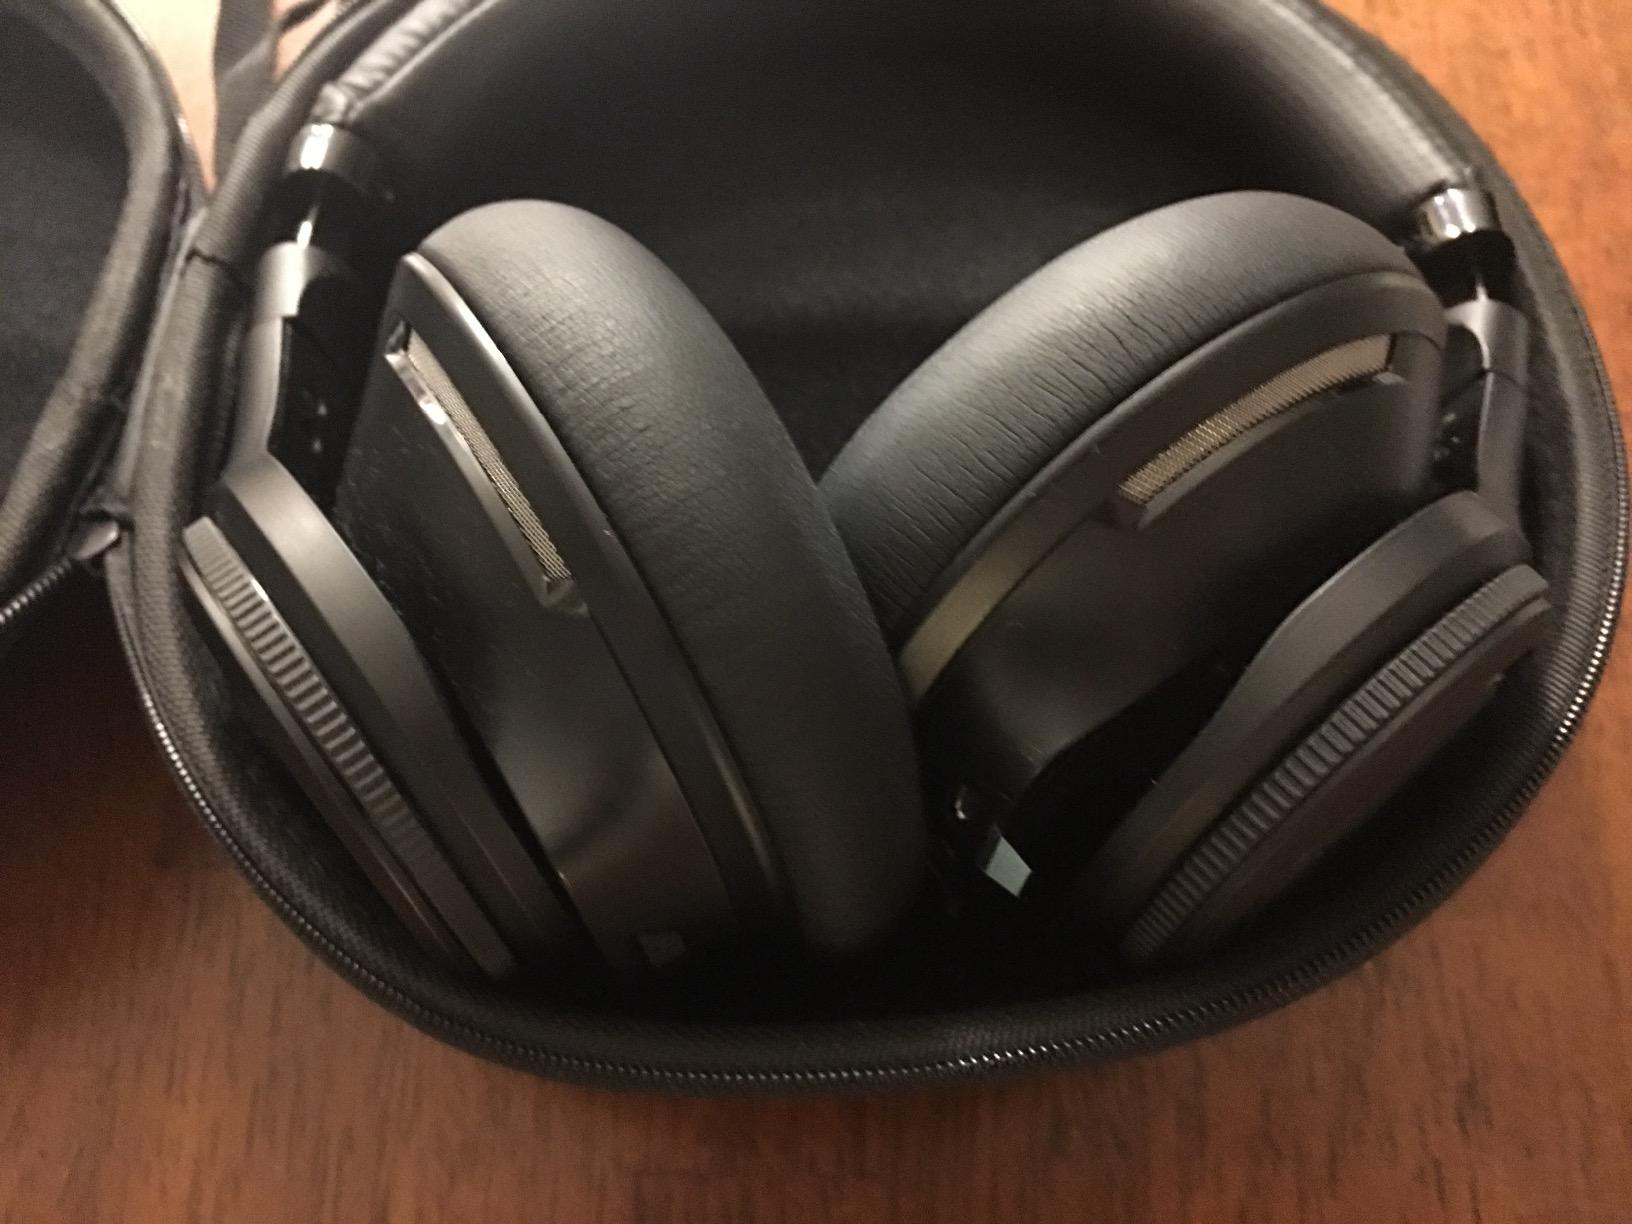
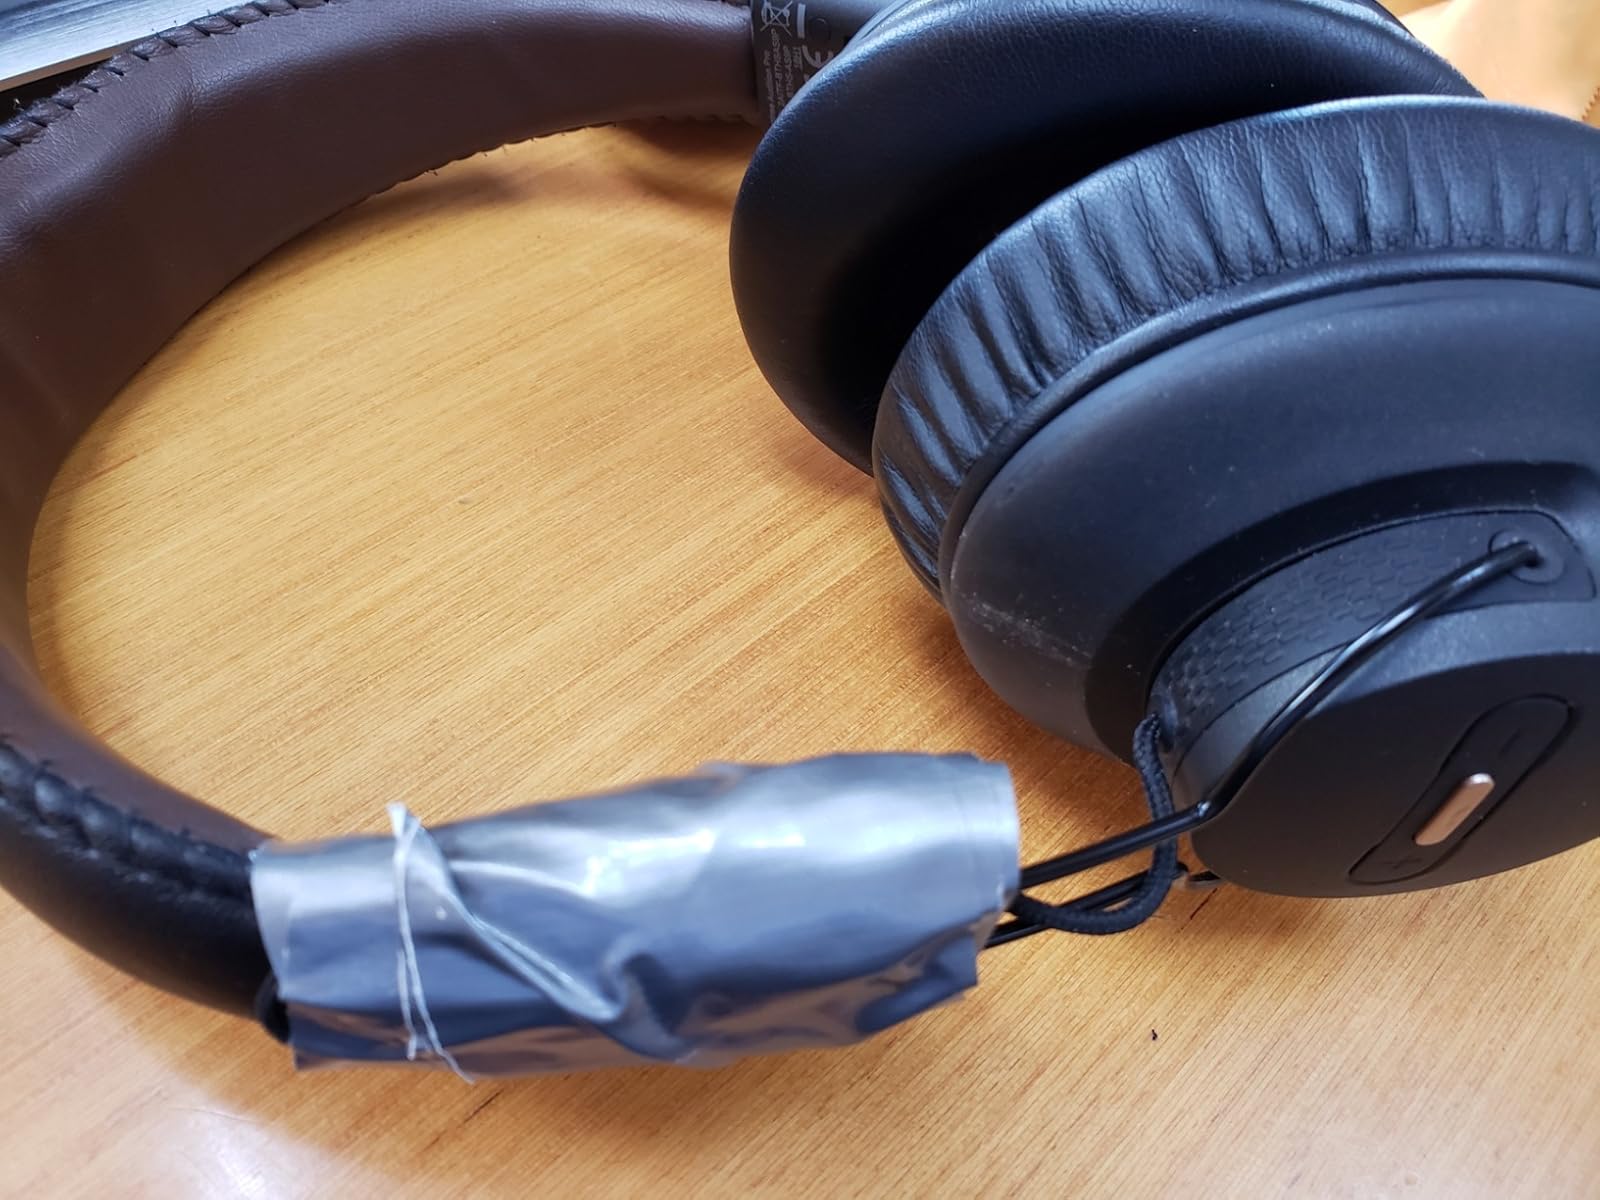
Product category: headphones
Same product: no